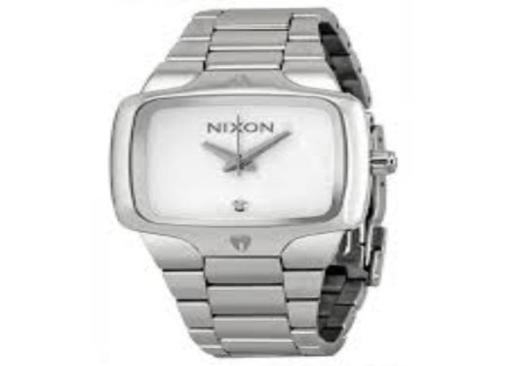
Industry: Electronic